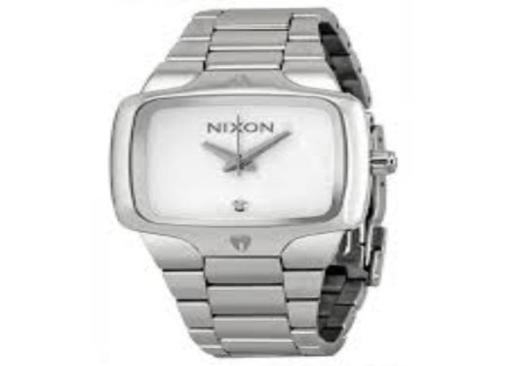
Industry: Electronic